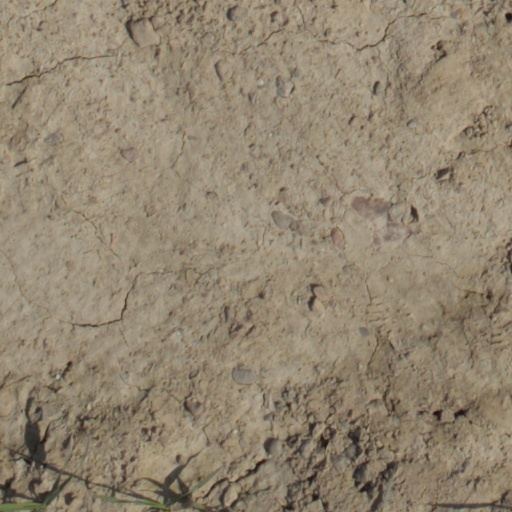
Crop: wheat